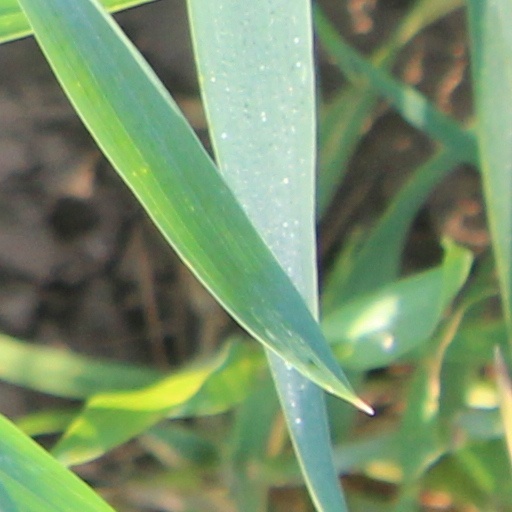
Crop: wheat